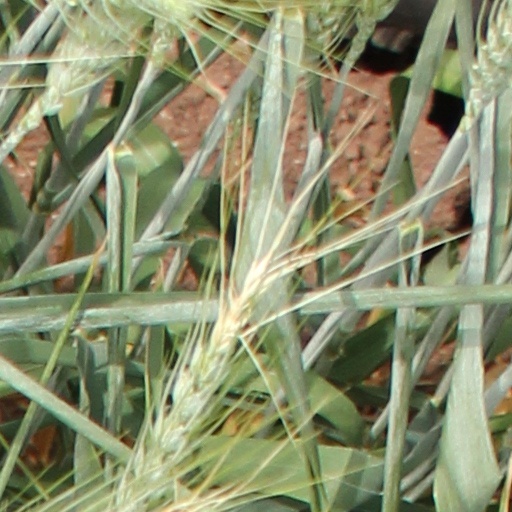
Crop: wheat